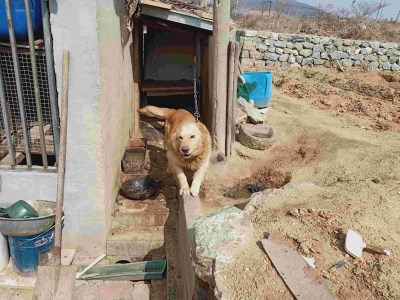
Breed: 5355-n000126-golden_retriever